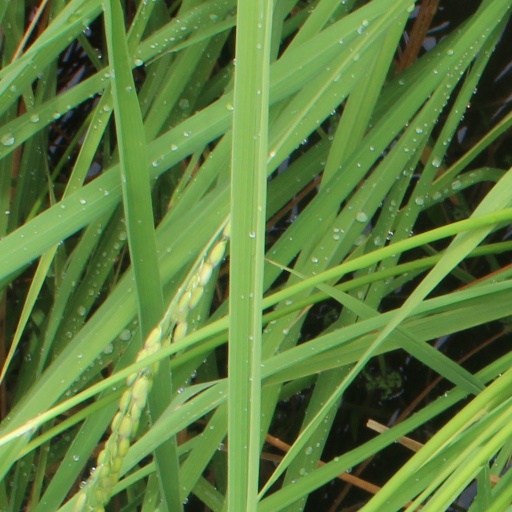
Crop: rice